Captain (1994 film)

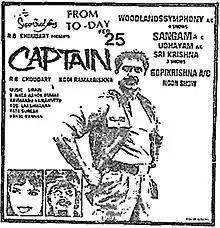
Theatrical release poster of the Tamil Version

Captain is a 1994 Indian action film directed by Kodi Ramakrishna and produced by R. B. Choudary of Super Good Films. The film, a Tamil-Telugu bilingual, stars R. Sarathkumar, Sukanya, and Ranjitha. It was released on 25 February 1994 in Tamil, and 4 March 1994 in Telugu.